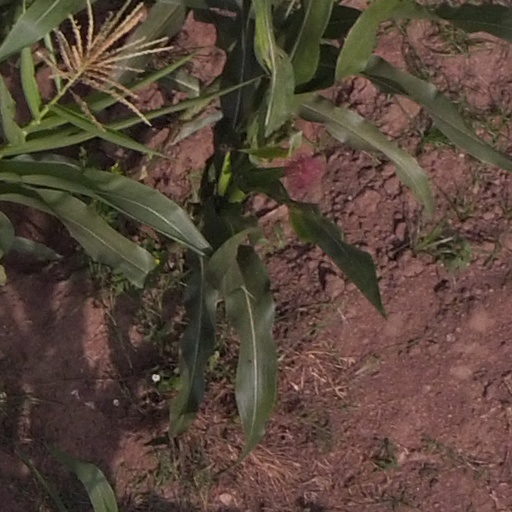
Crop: maize; corn